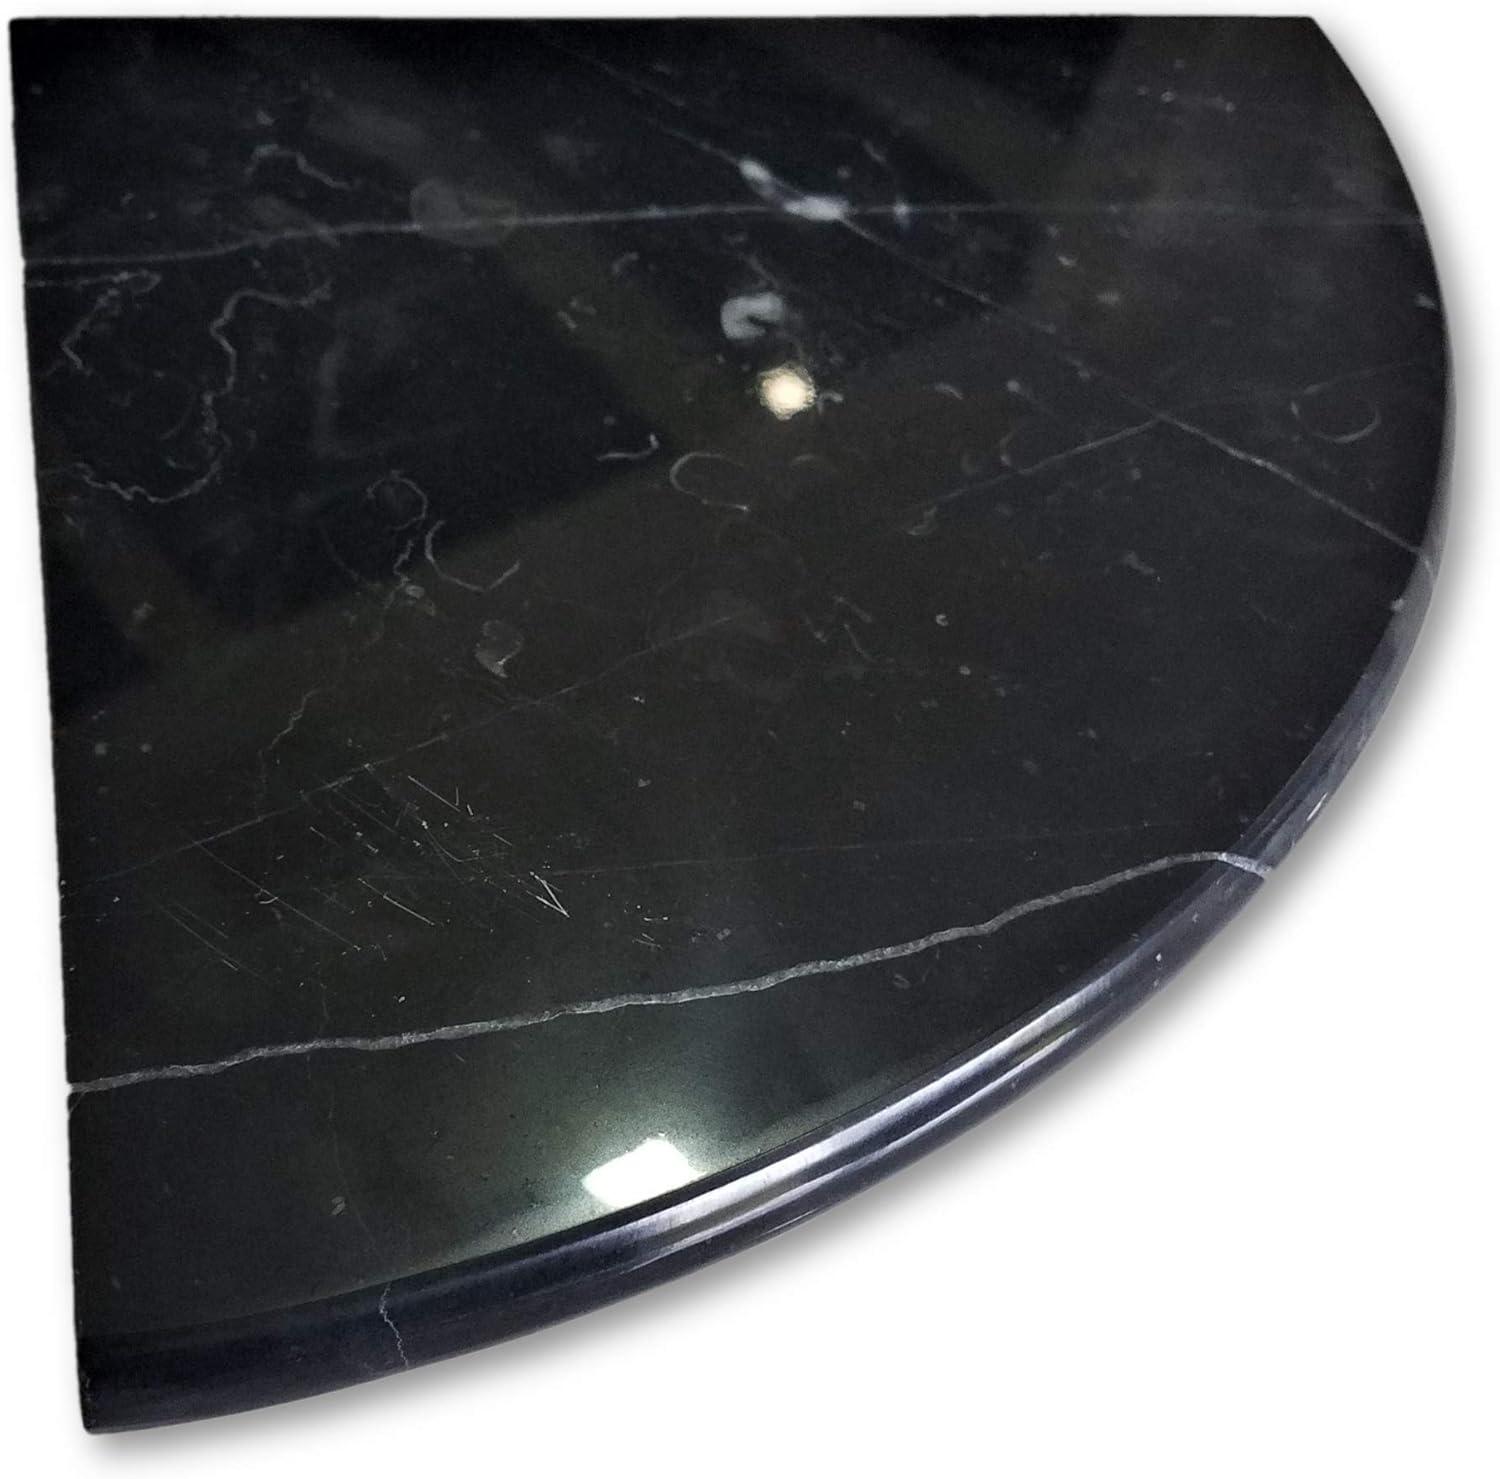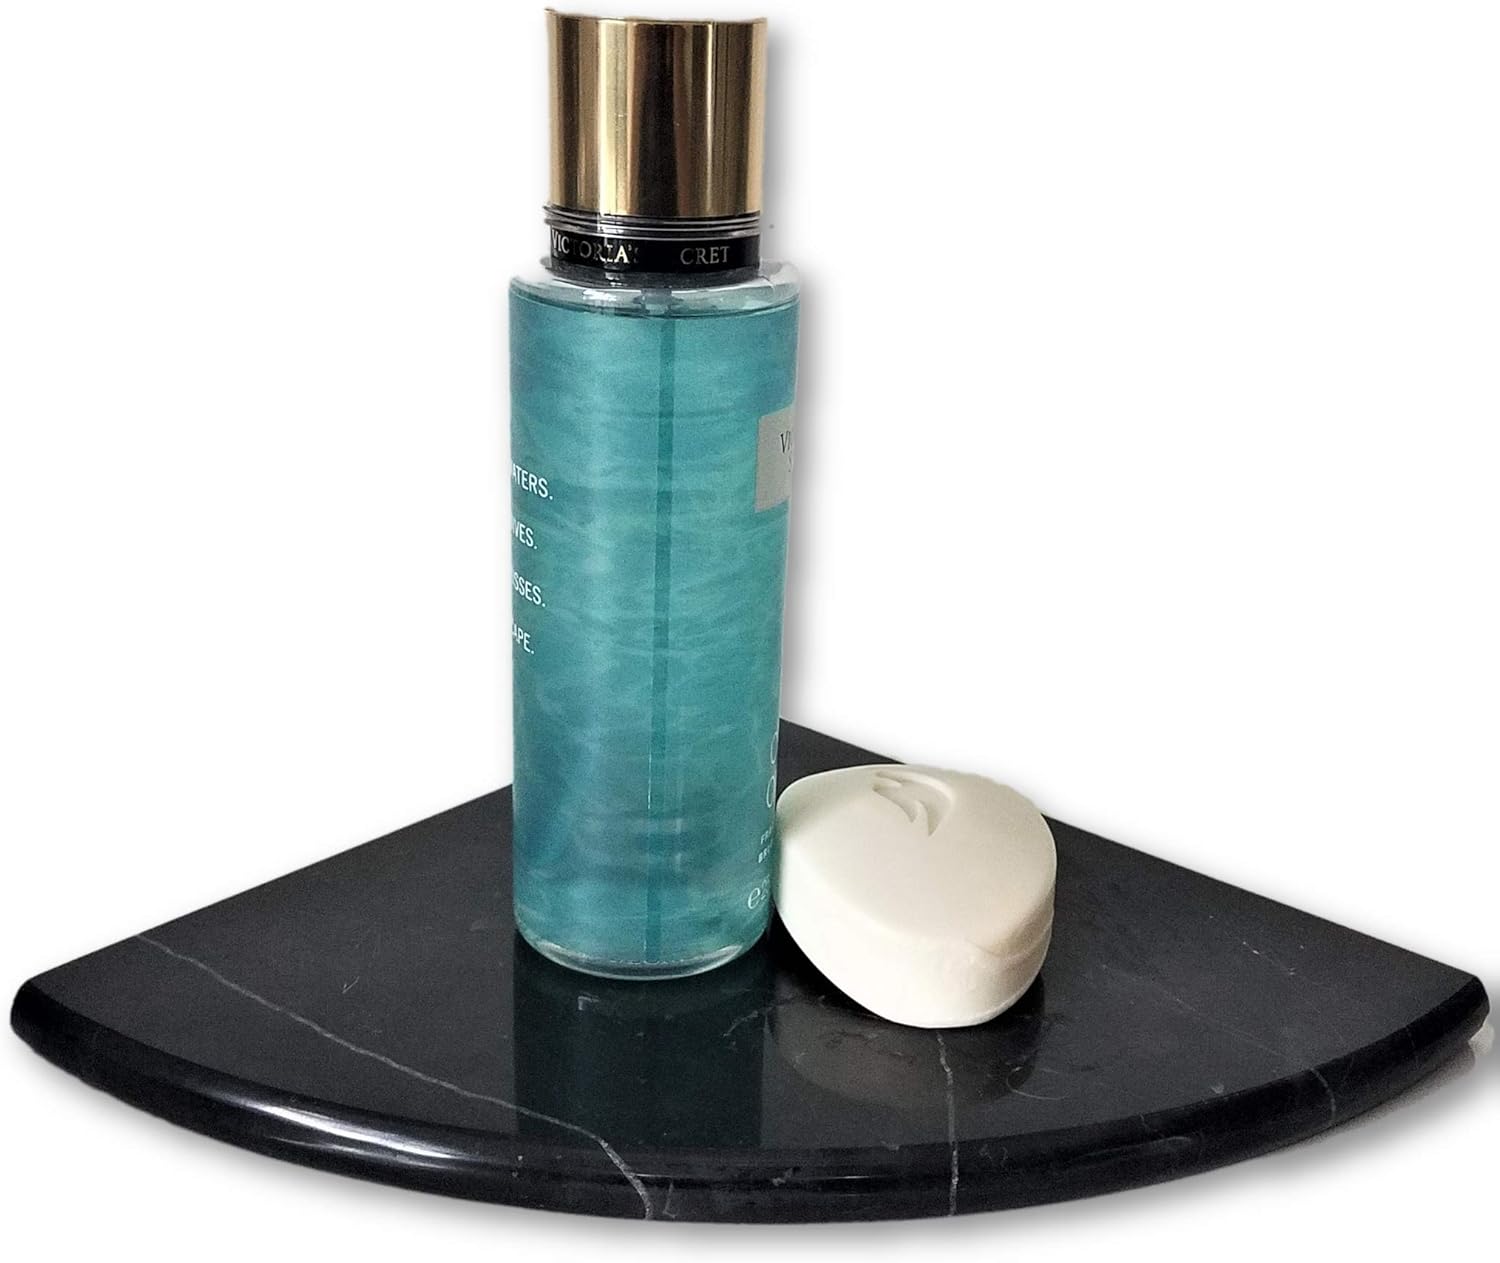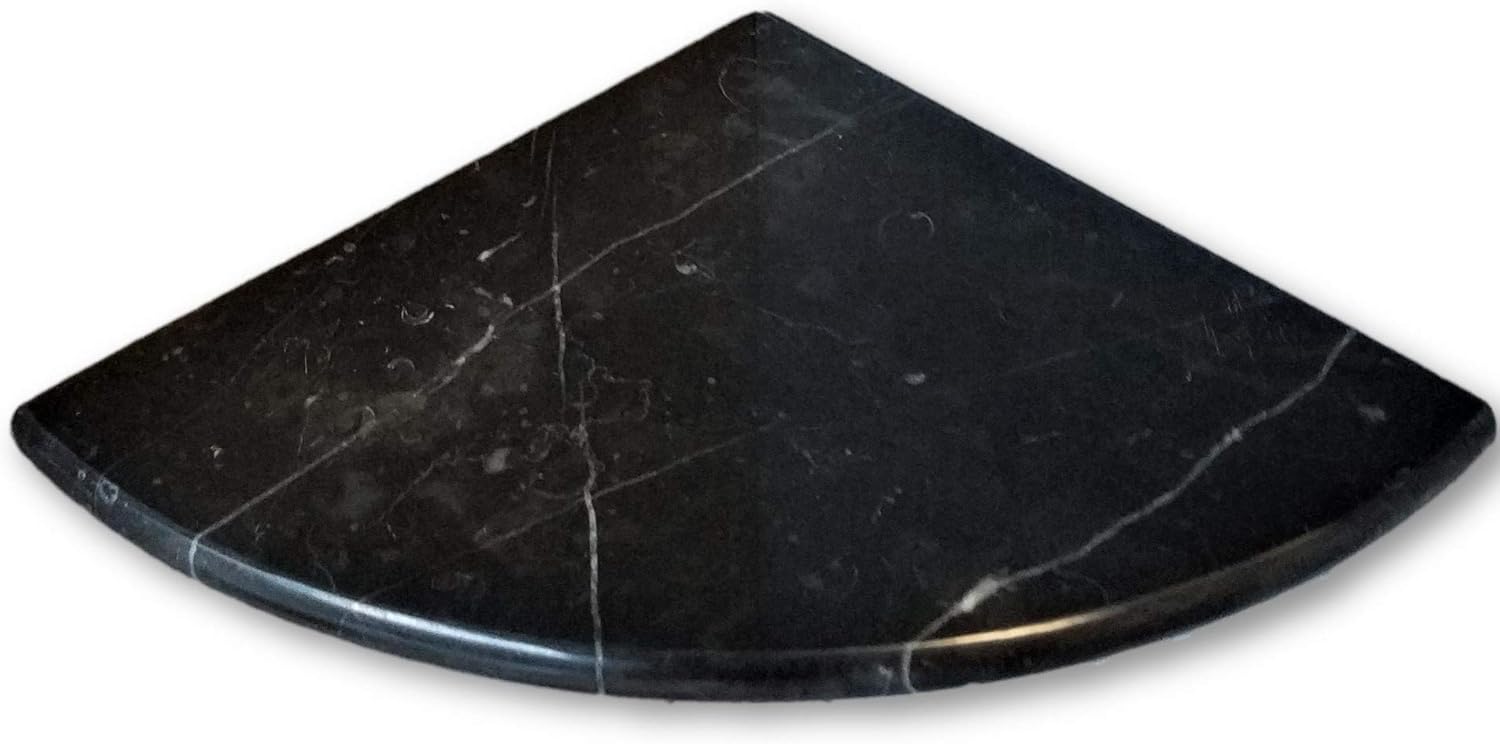
8" Marble Shower Corner Shelf - Soap Dish (Black Marquina) - Natural Stone Bathroom Caddy - Bath Shampoo Holder
Category: Tools & Home Improvement
SPECIFICATIONS: Size: 8"x8" radius - Thickness: 3/8" - Color: Black colors with some white veining - Surface Finish: Polished top surface with mesh underside - Edge: Bullnosed and polished - Material Type: Marble (Natural Stone) - Water and stain resistant, sealed with natural stone sealer. - Handcrafted from premium natural stone Marble. - Listing price is for one(1) 8" shelf. - Pictures represents overall colors and variations. Each piece is unique in terms of veining or variations... and that is the beauty of the natural stone! - If multiple shelves ordered; the closest pieces in color and variation will be picked for your order. ---- Installation Methods: 1) Shelf is installed during - tiling / renovations. - 2) Shelf is mounted to surface of existing tiled showers. - No installation kit included in this listing but we separately offer; 1) EZ-Bracket Kit or 2) Other shelves maybe in similar colors that comes with install kit in; (EZ-Mount Shelf with epoxy installalation kit) - Please check the install options in our Amazon shop if you are mounting over existing tile showers.
Features: 8"x8" radius, 3/8" thickness. Black colors with some white veining. | Water and Stain resistant, sealed with natural stone sealer.. | Handcrafted from premium natural stone Marble. Polished top surface with mesh underside. Bullnosed polished edge for soft touch. | Pictures represents overall colors and variations. Color and veining may vary from one to another as expected in all natural stone. | This listing is for one(1) shelf... If you are buying multiple shelves; the closest pieces in color and variations will be picked for your order... Shelves to be installed in shower corner when tiling. Also, it can be mounted to already tiled showers by using the Bracket method. (Bracket Kits sold separately)